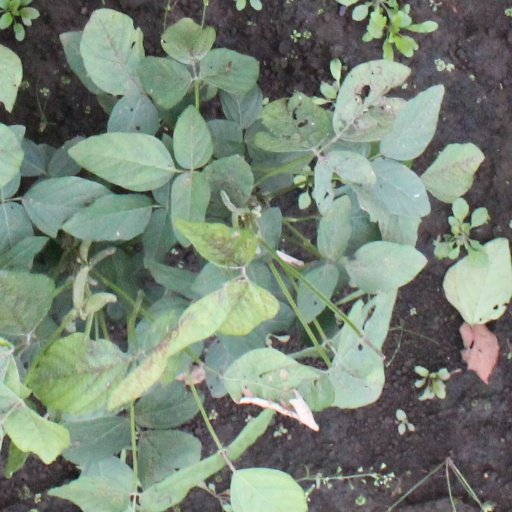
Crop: soybean